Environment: real
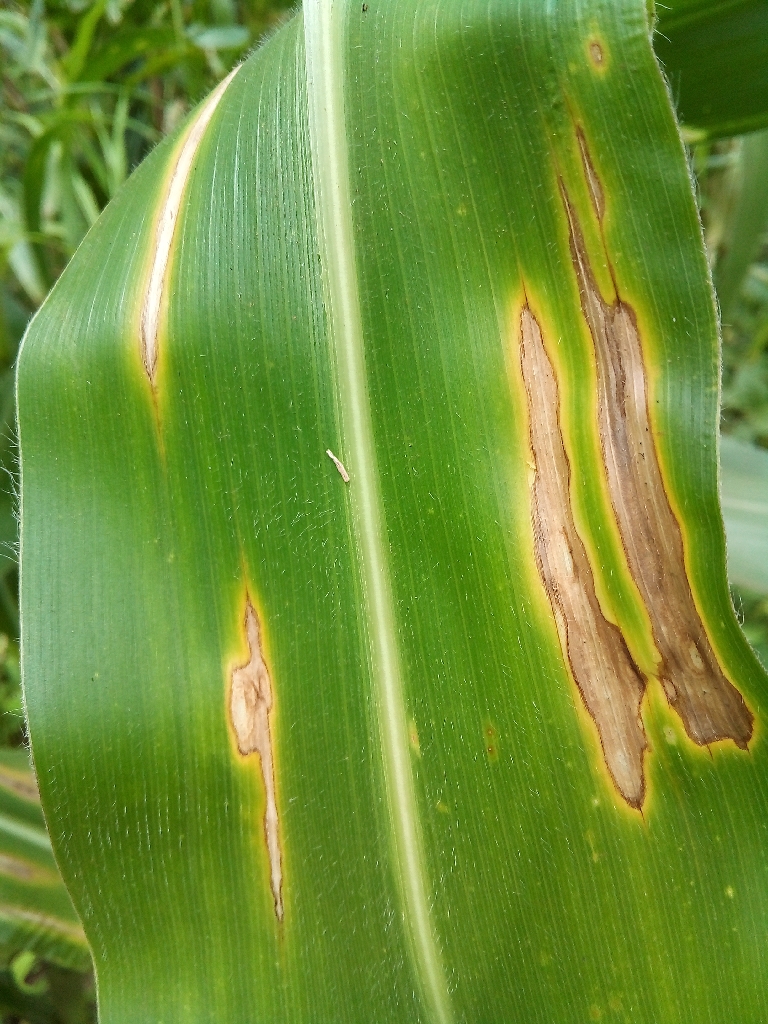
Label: northern_corn_leaf_blight